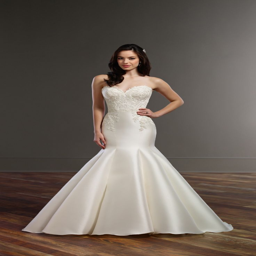
turn heads in this dramatic wedding dress from person !